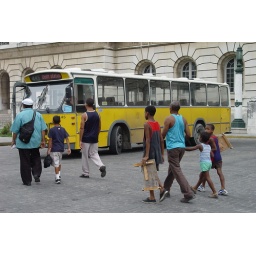
Dutch bus serving in Havanna (CUBA) now. The sign still says &amp;quot;Delft station&amp;quot;.